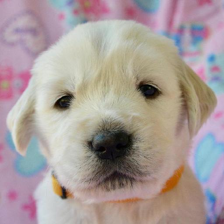
Label: animals